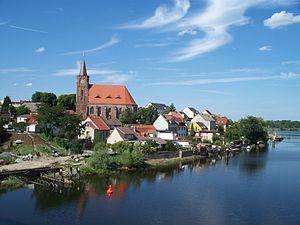
Eisenhüttenstadt est une ville d'Allemagne située dans le land du Brandebourg, sur la rive gauche de l'Oder, près de la frontière polonaise. Elle fut fondée sur décision du Parti socialiste unifié d'Allemagne en juillet 1950 pour être une ville nouvelle à côté de l'usine sidérurgique d'Eisenhüttenstadt, à l'origine connue sous le nom d'Eisenhüttenkombinat Ost. Aujourd'hui, elle appartient à l'arrondissement d'Oder-Spree.